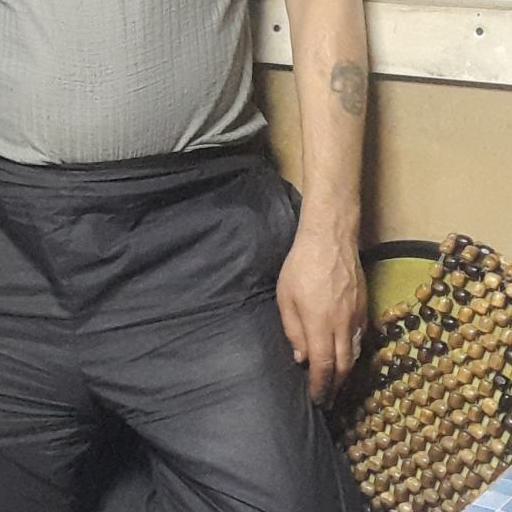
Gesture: no_gesture